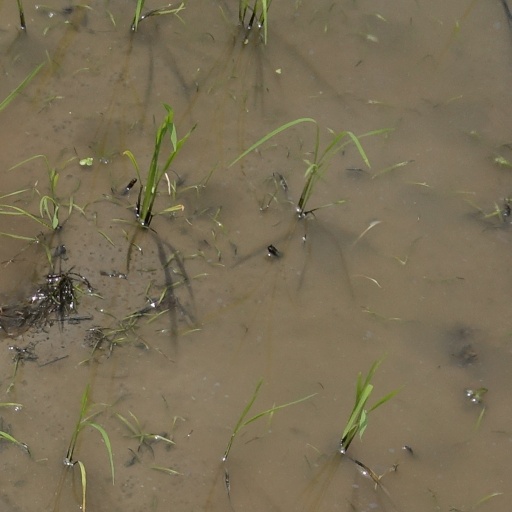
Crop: rice